De Soto, Kansas

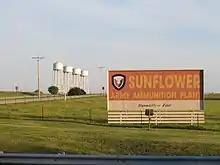
Sunflower Army Ammunition Plant, located in De Soto (2005)

Two local corporations, Great American Bank and Custom Foods, Inc., and one national corporation, Goodcents Deli Fresh Subs, are headquartered in De Soto. Huhtamaki Americas, Inc. and Engineered Air, two international enterprises, chose De Soto for their North American headquarters. In addition, Merck Animal Health, one of the world's leading manufacturers of animal health supplies, selected De Soto for one of its four U.S. manufacturing facilities. Rehrig Pacific, a plastics manufacturer, chose De Soto to house their Midwestern U.S. operations. In 2019, Biodesix, a life sciences diagnostics solutions company, opened a clinical testing laboratory for its lung nodule risk assessment tests in De Soto.